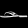
Label: Sandal